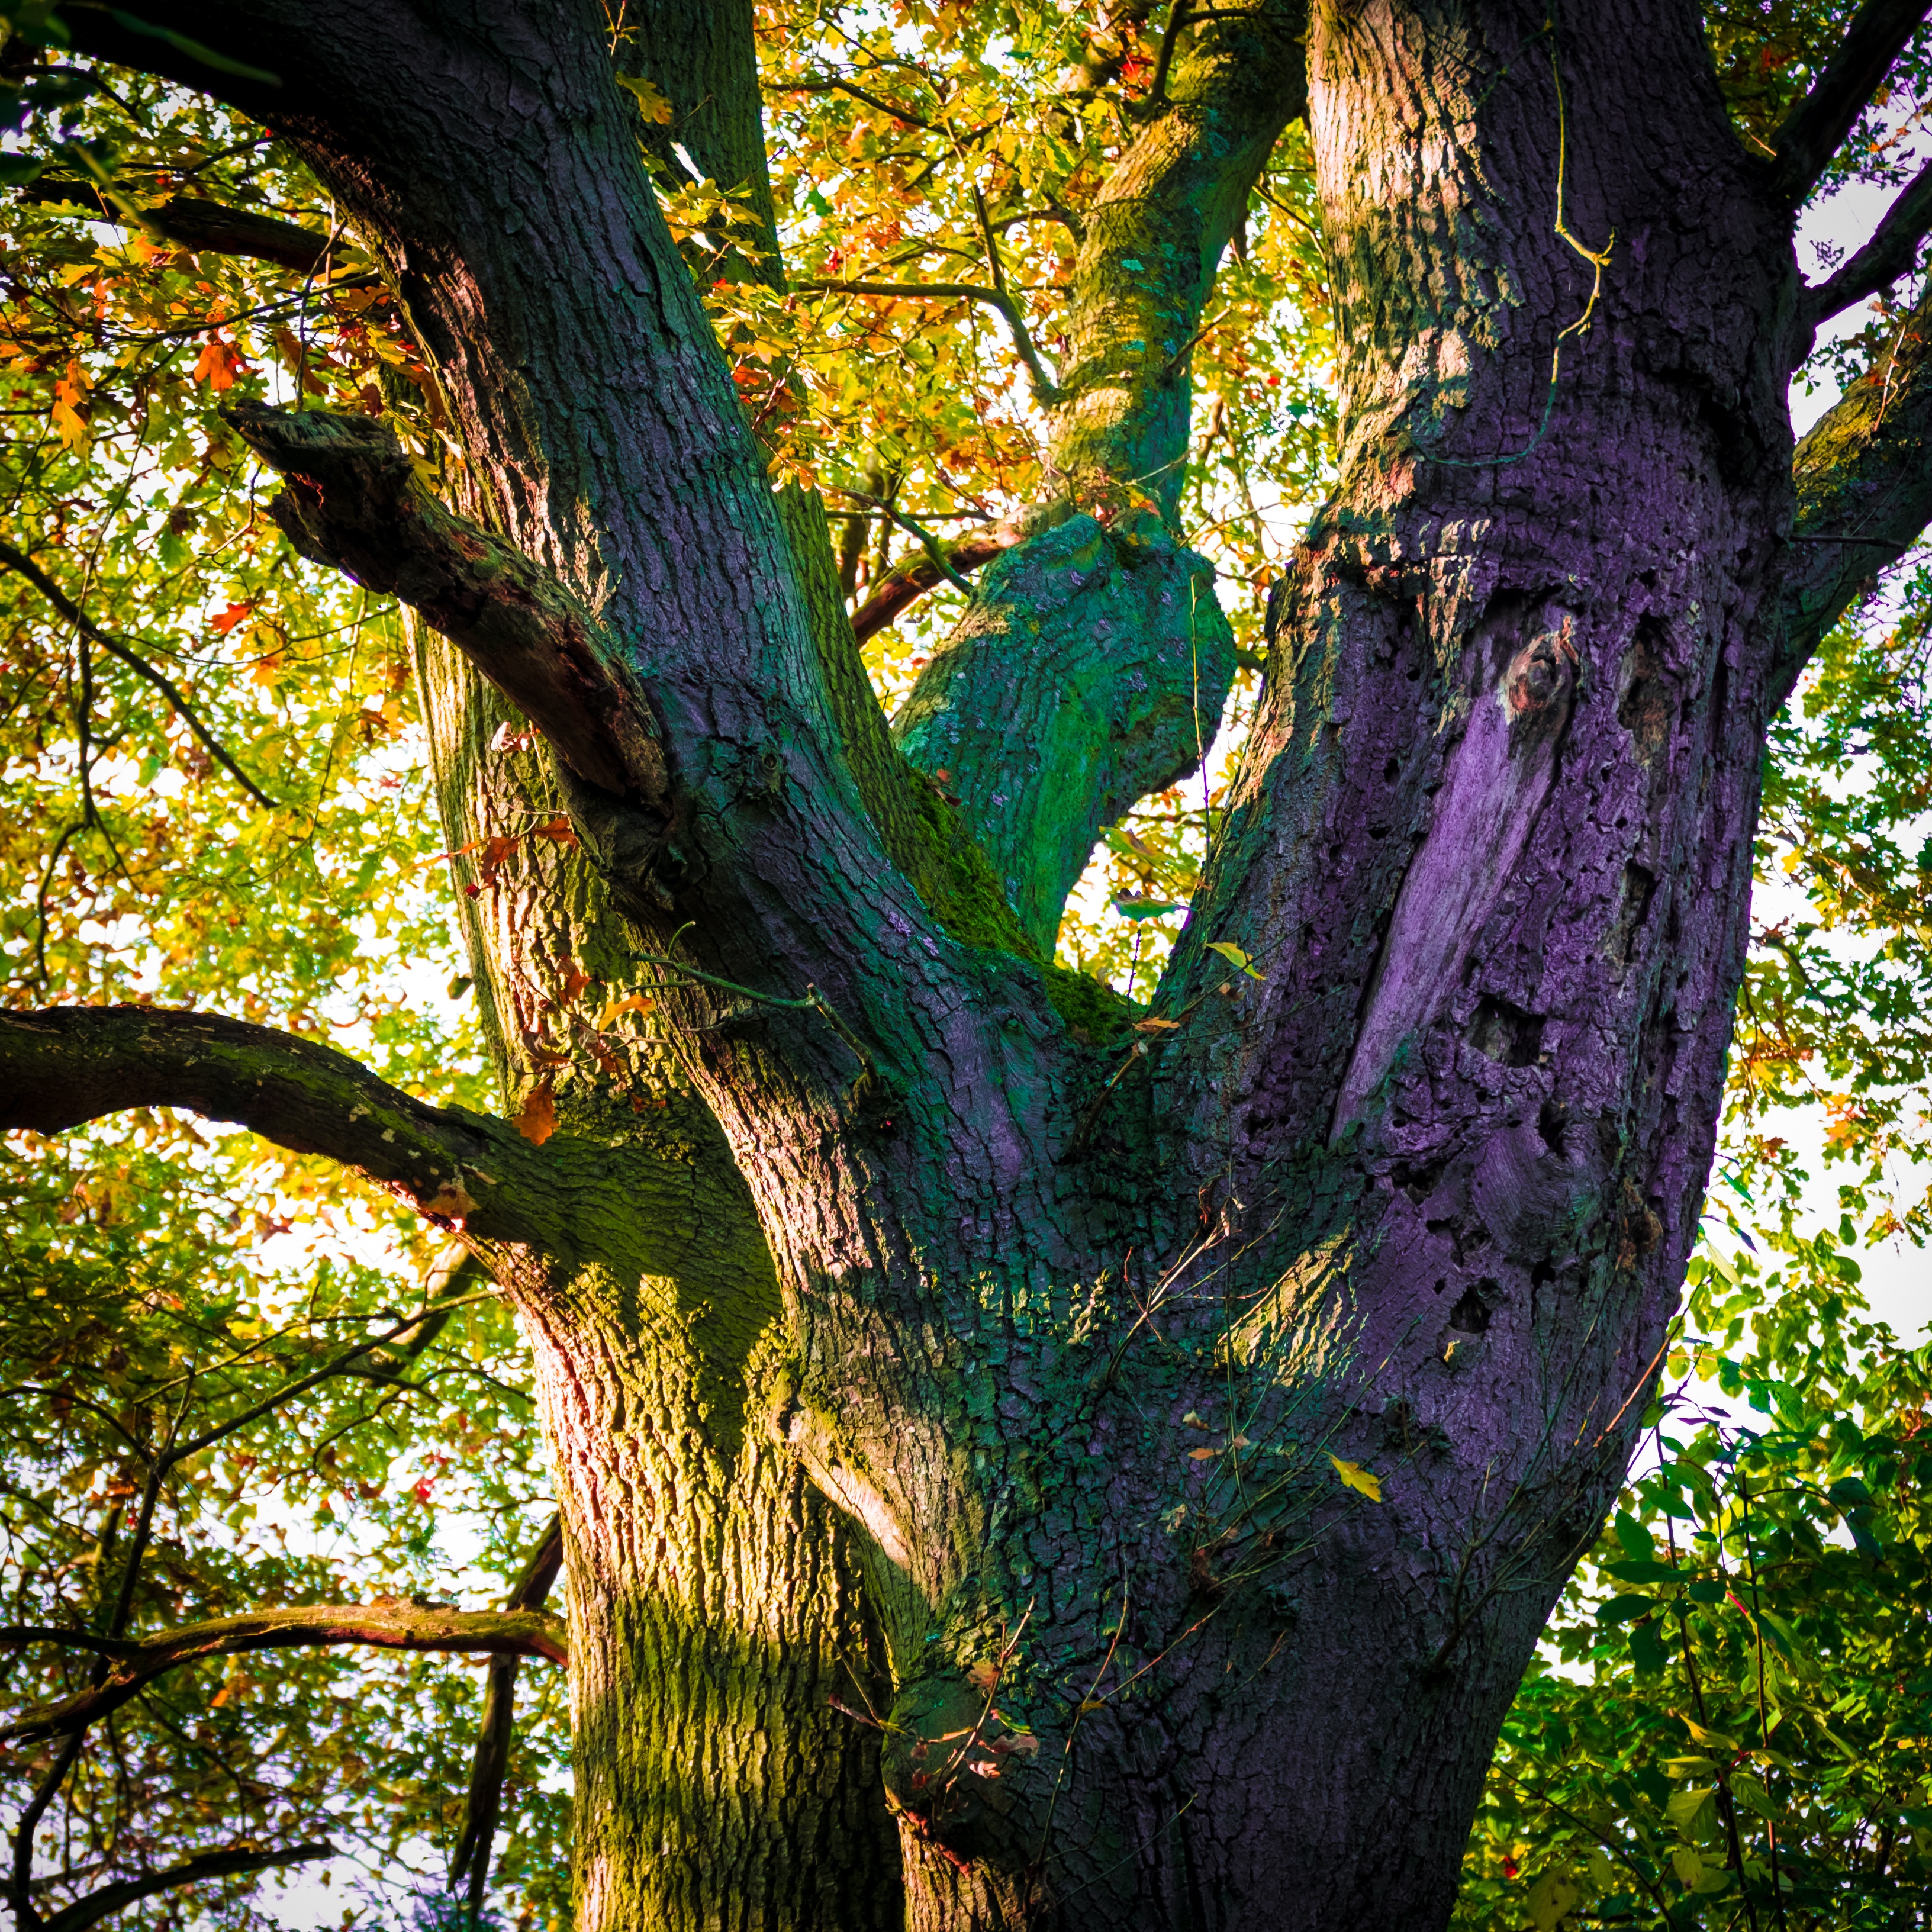
tree, nature, forest, branch, plant, sunlight, leaf, flower, trunk, green, autumn, botany, season, deciduous, grove, woodland, habitat, flowering plant, natural environment, plant stem, woody plant, land plant